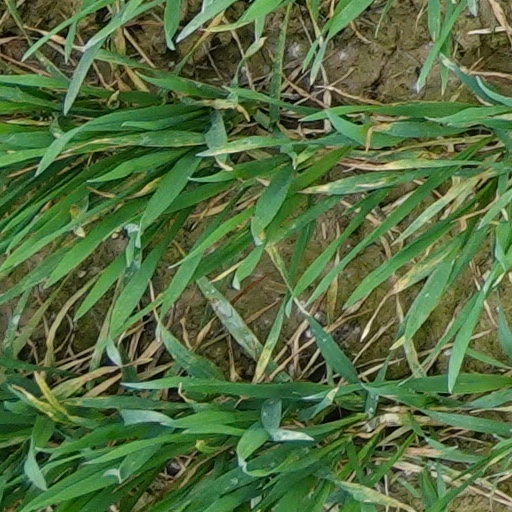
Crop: wheat